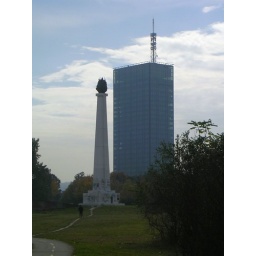
rebuilt building and monument to those killed in the American bombing